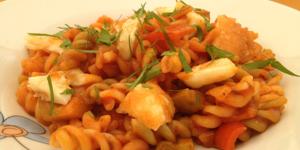
fusilli alla puttanesca